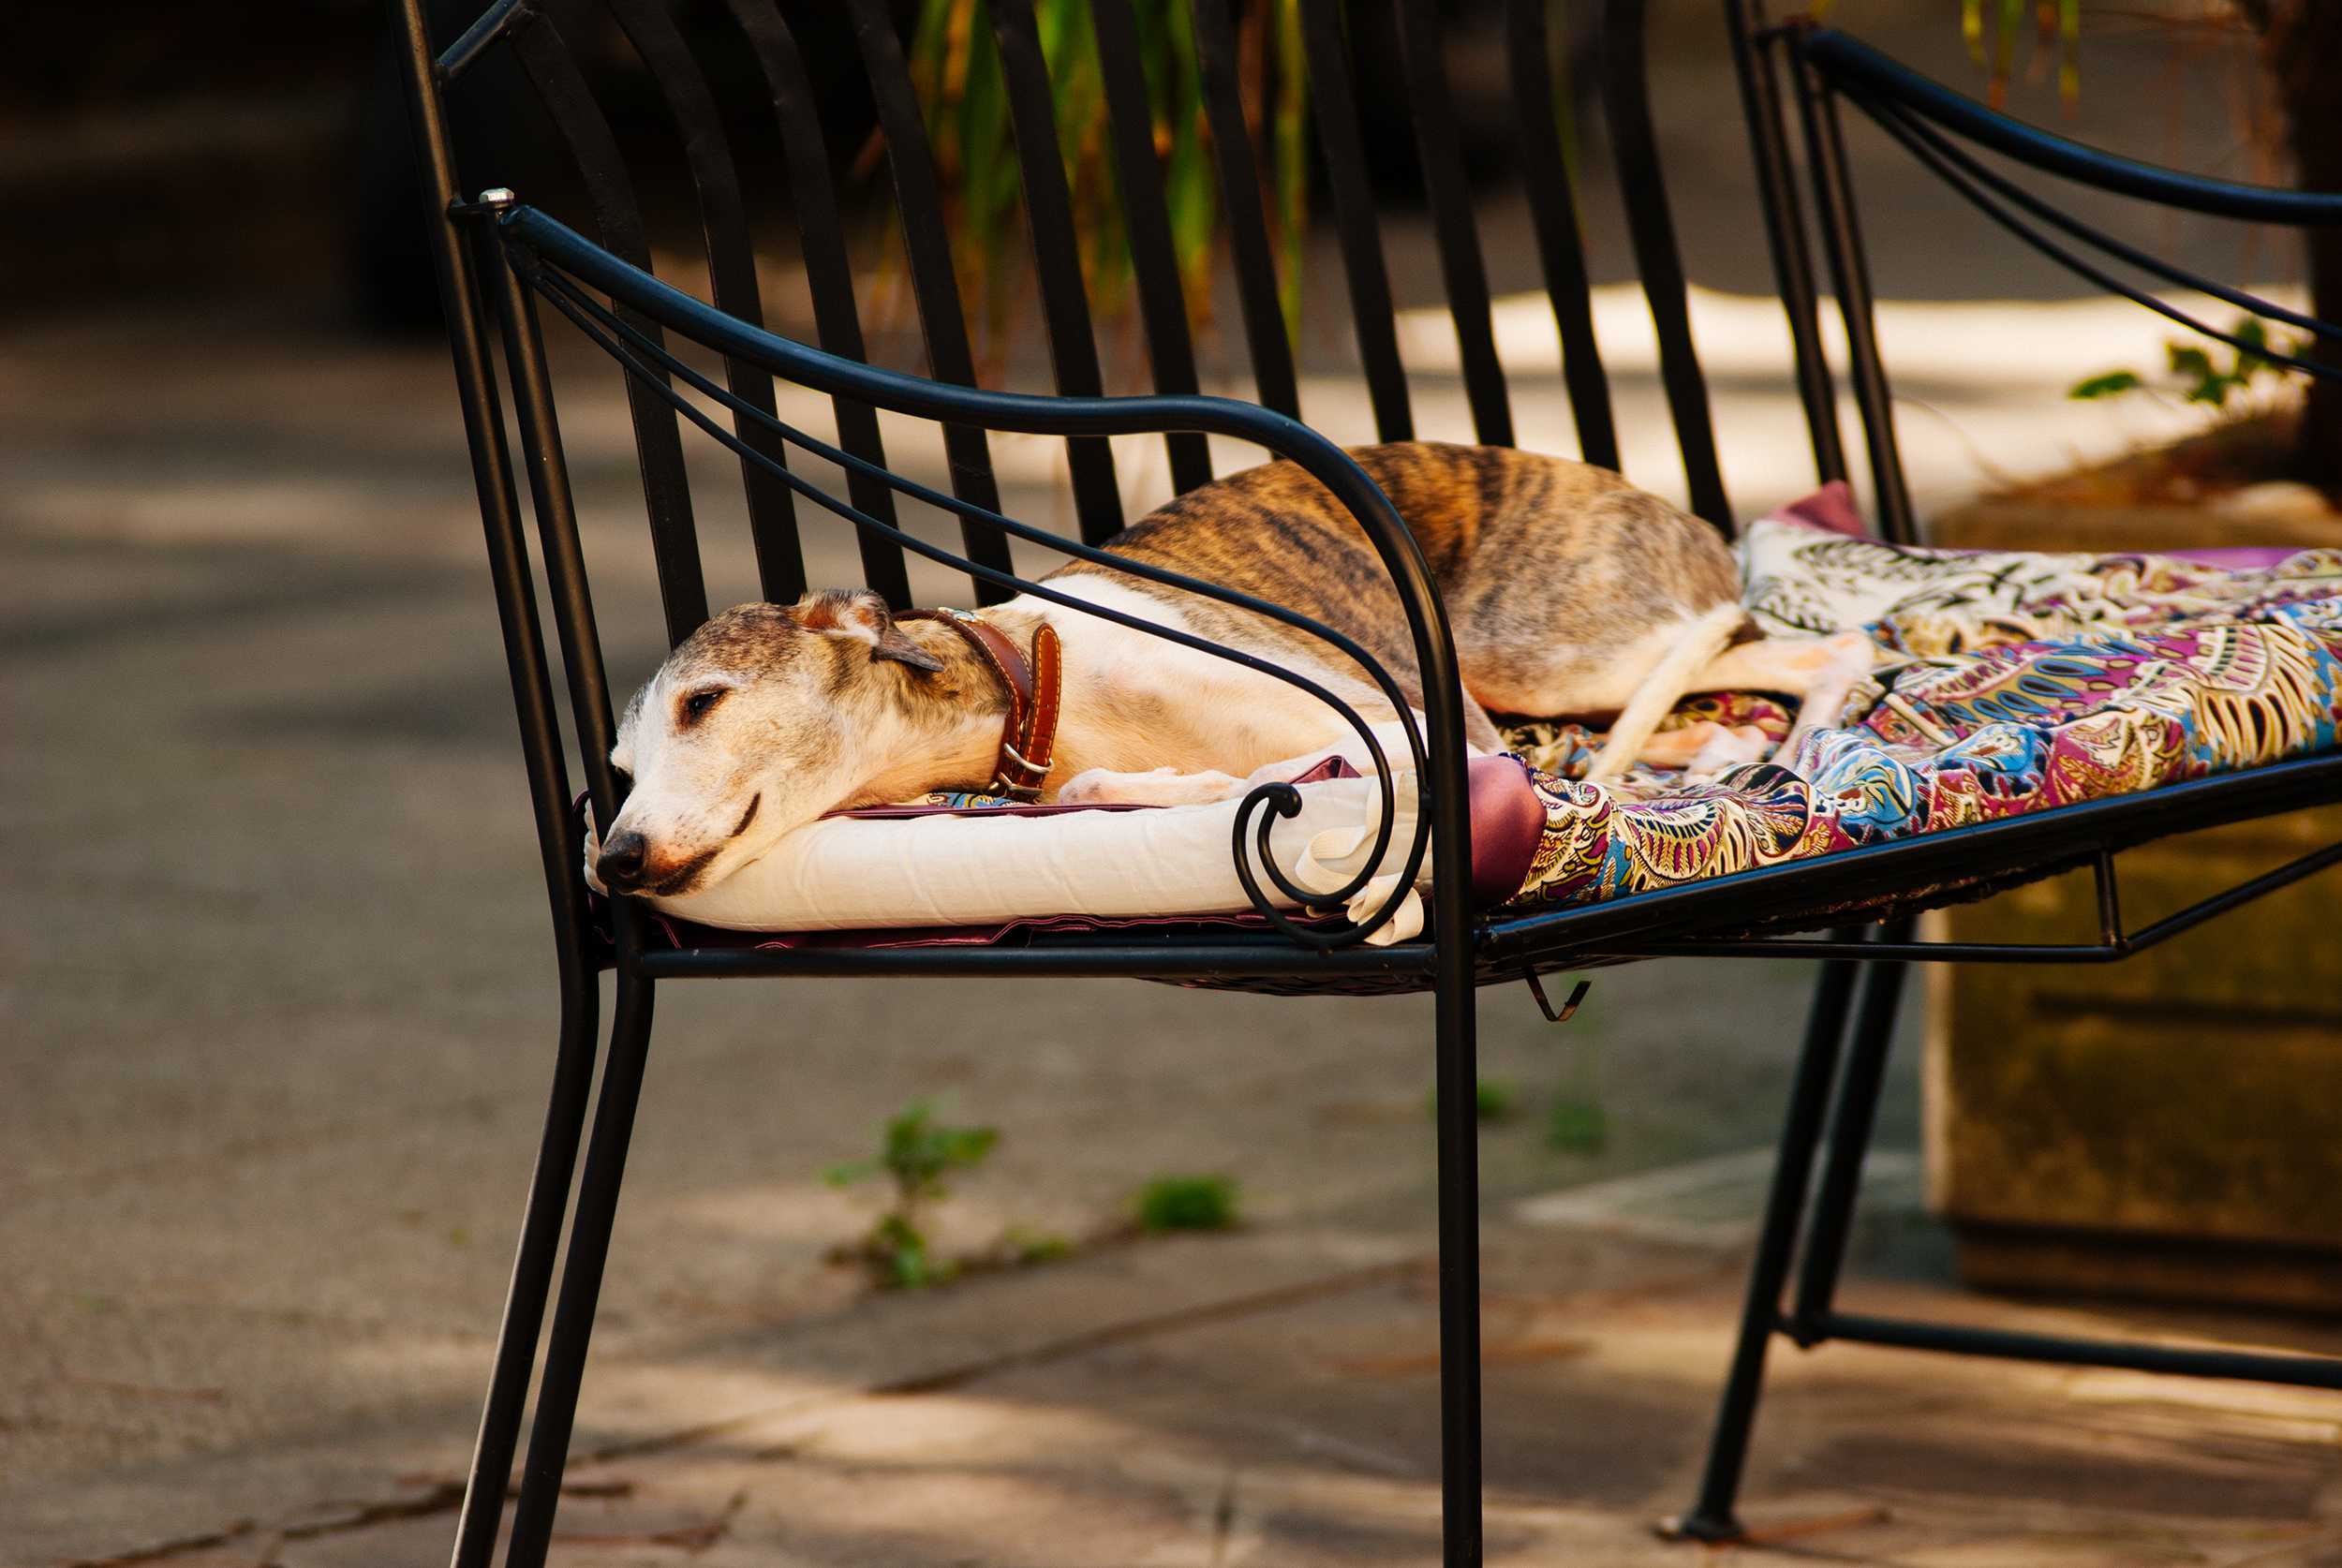
table, dog, animal, cute, pet, spring, color, furniture, outdoors